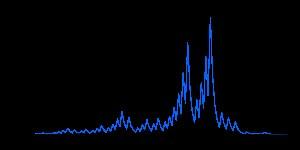
En mathématiques, on appelle suite de Syracuse une suite d'entiers naturels définie de la manière suivante : on part d'un nombre entier plus grand que zéro ; s’il est pair, on le divise par 2 ; s’il est impair, on le multiplie par 3 et on ajoute 1. En répétant l’opération, on obtient une suite d'entiers positifs dont chacun ne dépend que de son prédécesseur.